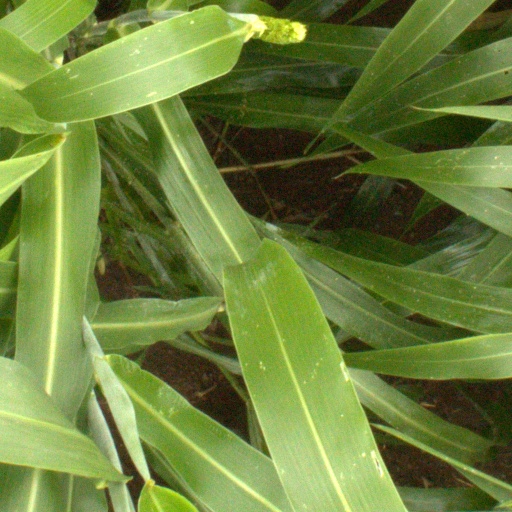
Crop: sorghum